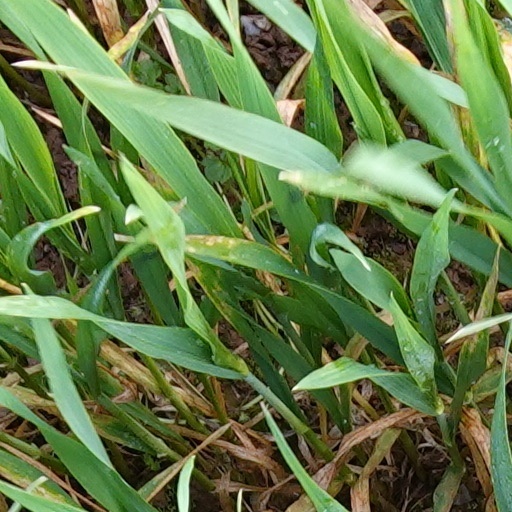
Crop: wheat